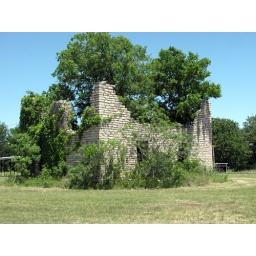
Taken MAY 2, 2010 in Hamilton County, TX .The rock house that gives the area its name.